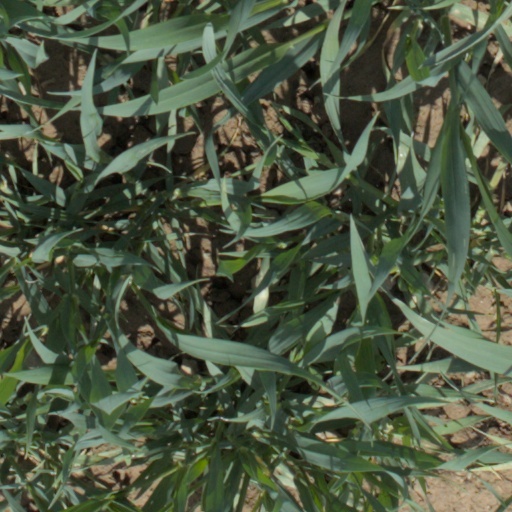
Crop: wheat